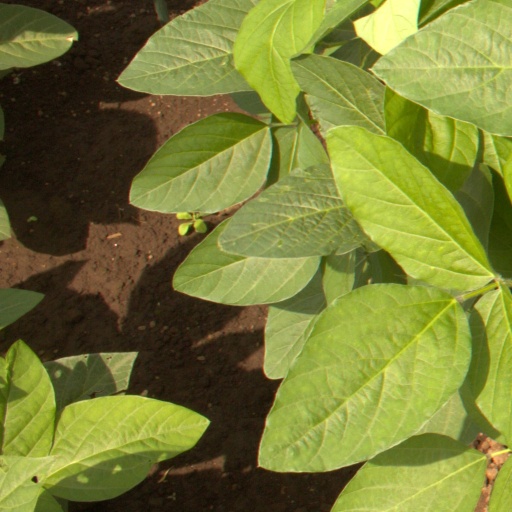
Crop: soybean